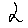
Label: 2